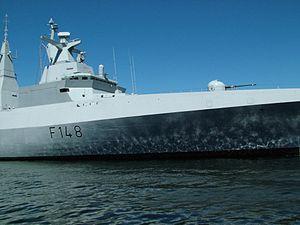
La Classe Valour, est une série de frégates furtives construite pour les marines sud-africaine et algérienne par la firme allemande Howaldtswerke-Deutsche Werft conceptrice de la famille de navires de guerre multi-fonctions MEKO.